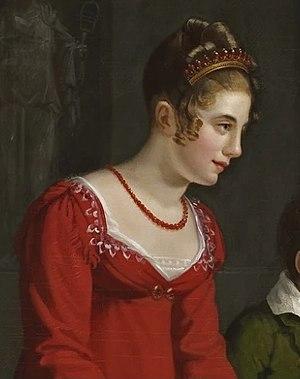
Portrait de Mlle Mosselman (Jeanne Mosselman (1799-1867), future Mme Fontenilliat)
La famille Fontenilliat est une famille française.
Henry Frédéric Fontenilliat est un financier français né à Rouen le 21 septembre 1793 et mort à Paris le 25 octobre 1864.